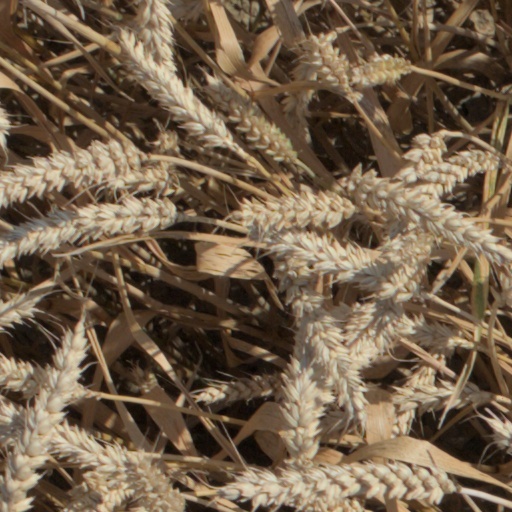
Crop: wheat